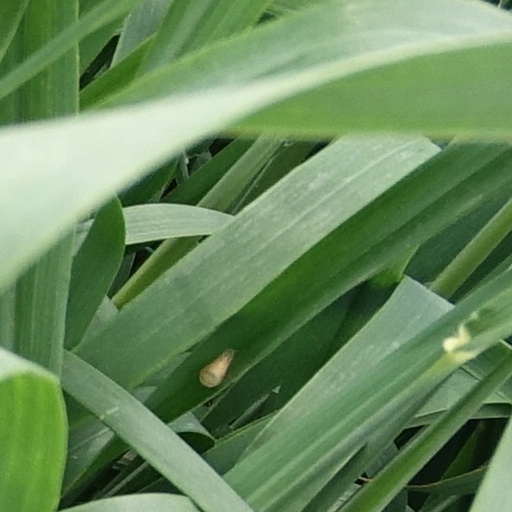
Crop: wheat